Highweek

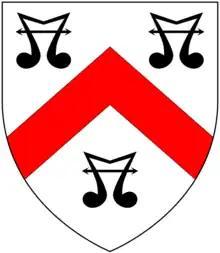
Arms of Yarde: "Argent, a chevron gules between three water bougets sable", arms inherited from the Bushel family

The earliest surviving documentary reference to the manor is as "Teyngewike" in about 1200. The part of the Hundred of Teignbridge, including Teignwick, which lay to the west of the River Teign were owned by the king, and in 1246 King Henry III granted these lands, including Dipford, to Sir Theobald de Englishville (d.1262). He appears not to have married and as he had no children, shortly before his death in 1262 and with royal licence dated 1261, he conveyed his lands to his "kinsman or foster child" Robert Bushel (d.1269), whom he had brought up. His heir was his 4 year-old son Theobald Bushel, who became a ward of Henry de Bickleigh and his wife Matilda. It is likely that they abandoned Castle Dyke in favour of a new manor house they built in the nearby valley of the River Lemon. The manor of Teignwick/Highwick was held by the Bushel family for nine generations until the death of John Bushel, the last in the male line, during the reign of King Richard II (1377-1399). During the 13th century the settlement north of the River Lemon became known as Newton Bushel after the Bushel family. By 1301 it was being called "Heghwyk", the reference to the prominent (high) hill on which it stands having taken over though the name "Teignweek" was still in use as late as 1850.